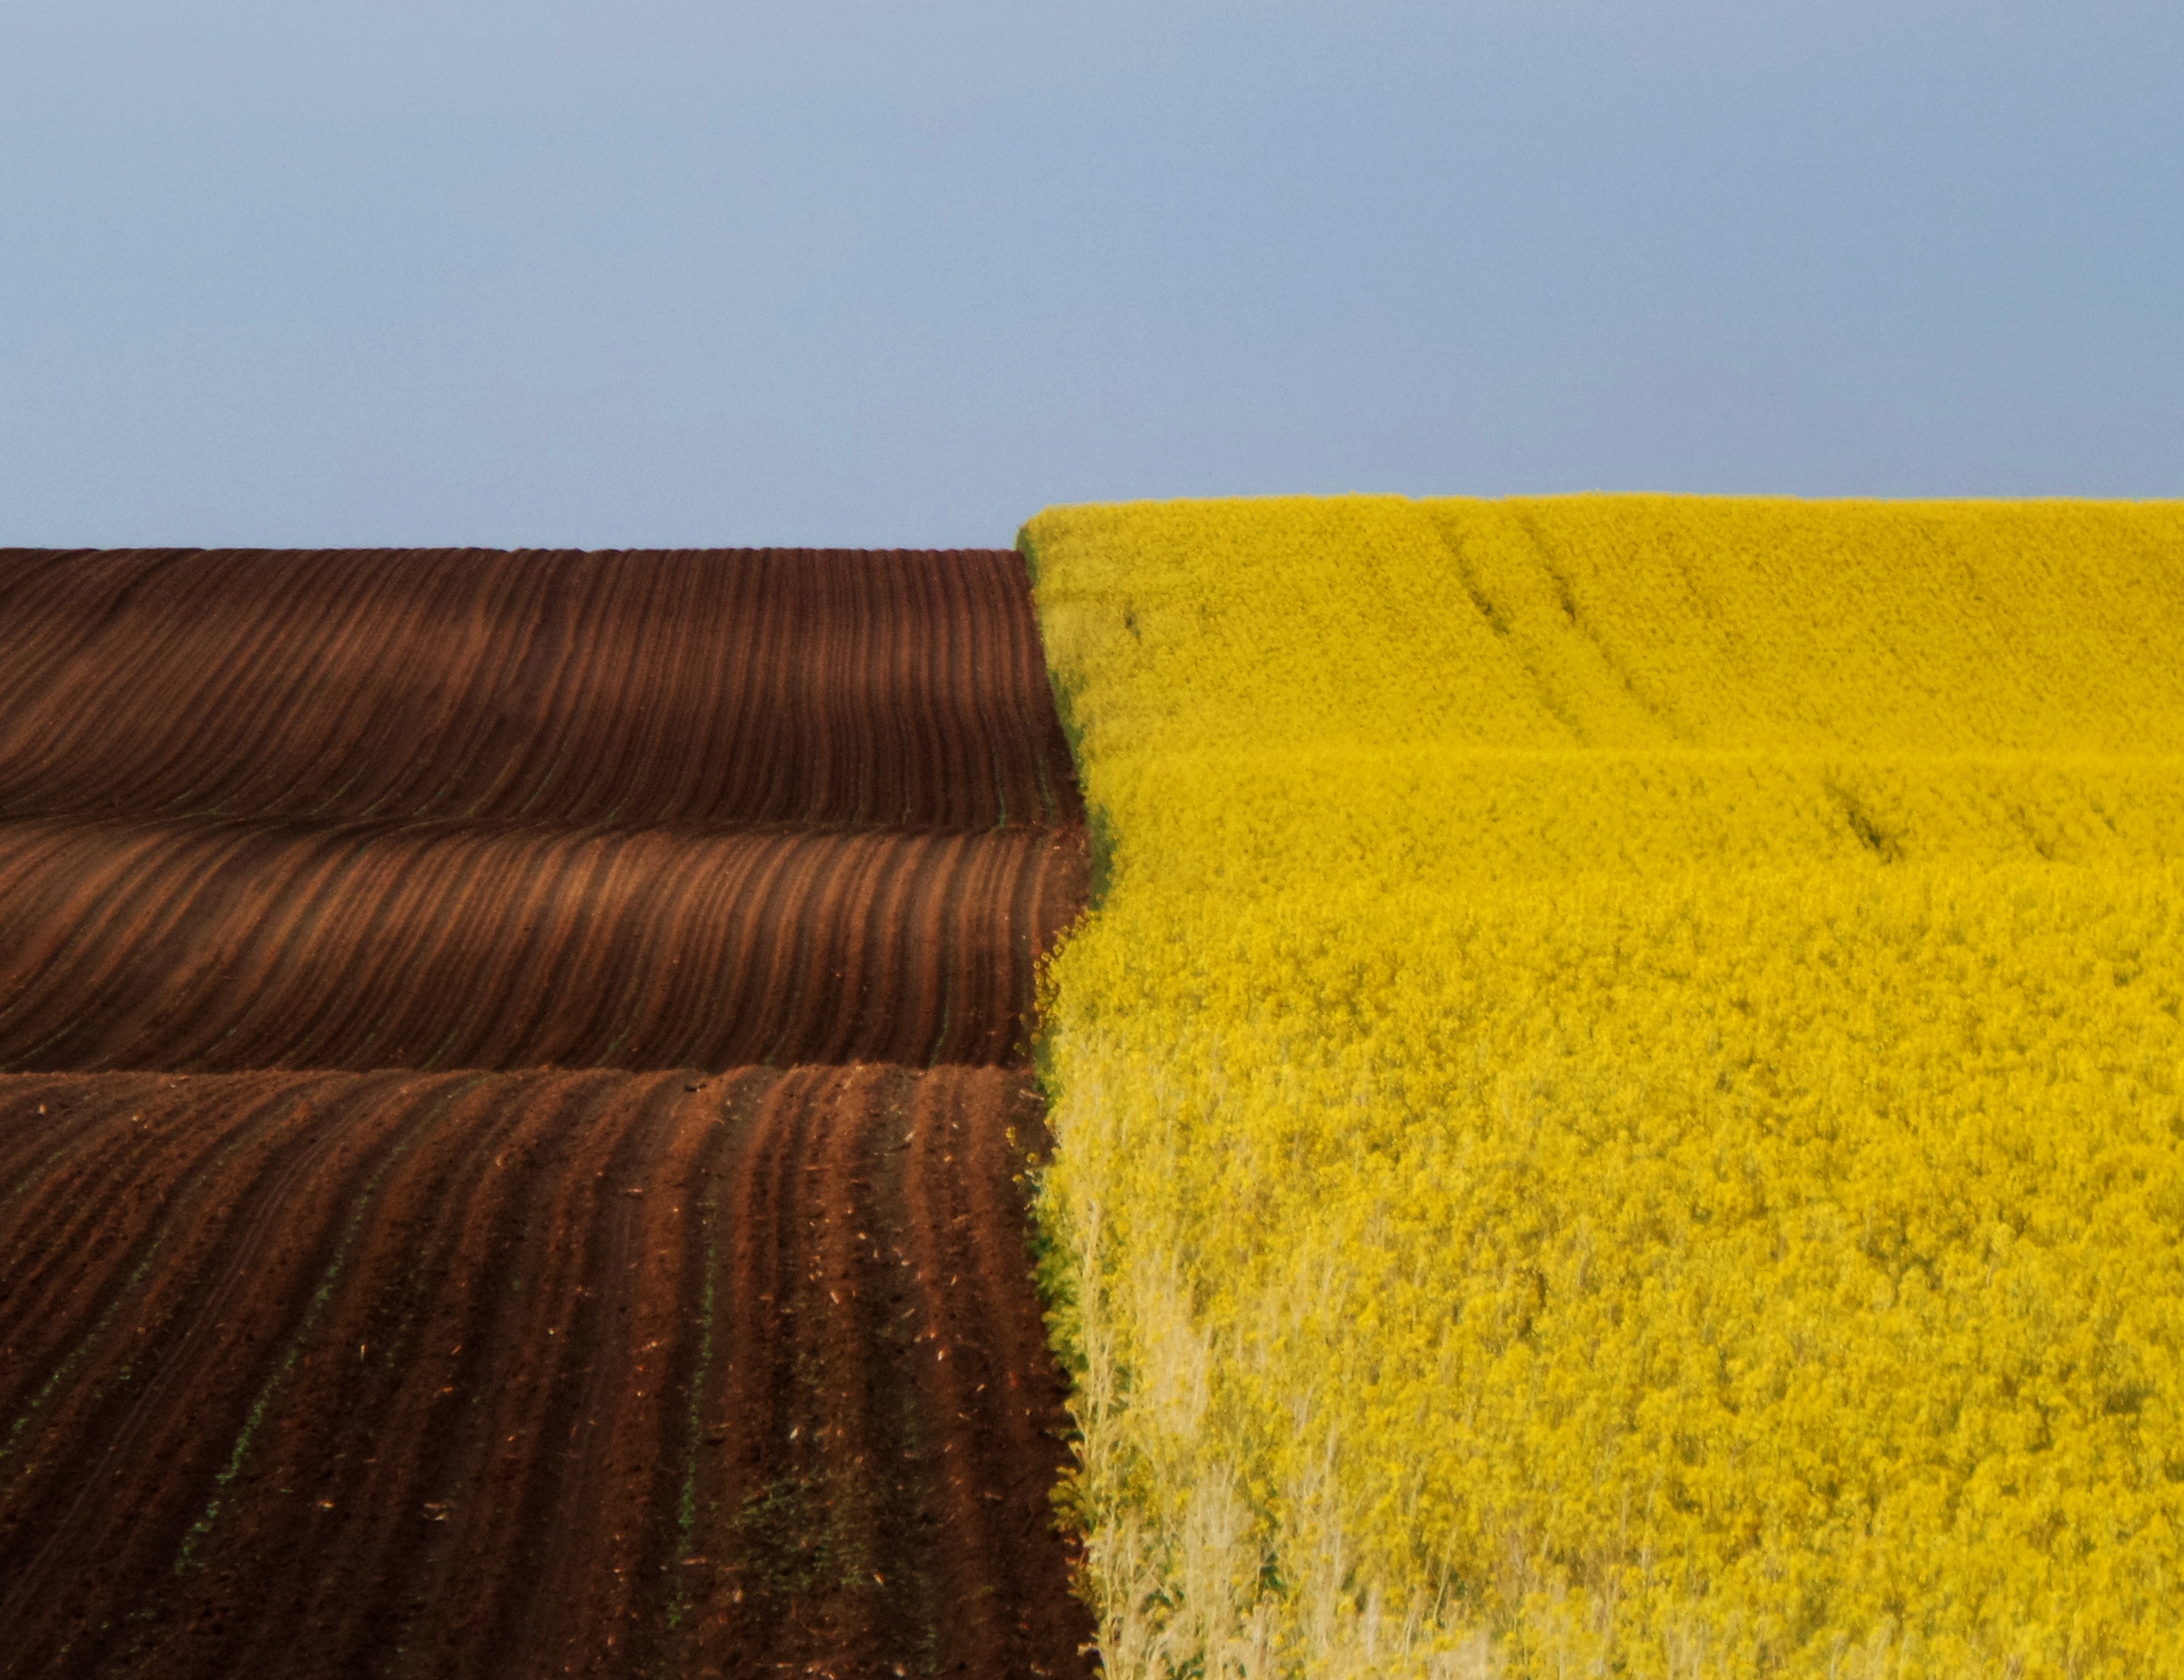
landscape, plant, field, wheat, prairie, food, spring, produce, vegetable, crop, soil, agriculture, plain, rapeseed, grassland, canola, brassica, rape, rural area, flowering plant, brown yellow, grass family, land plant, mustard plant